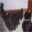
Label: cat